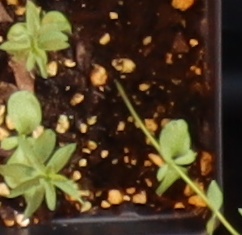
Label: Flax